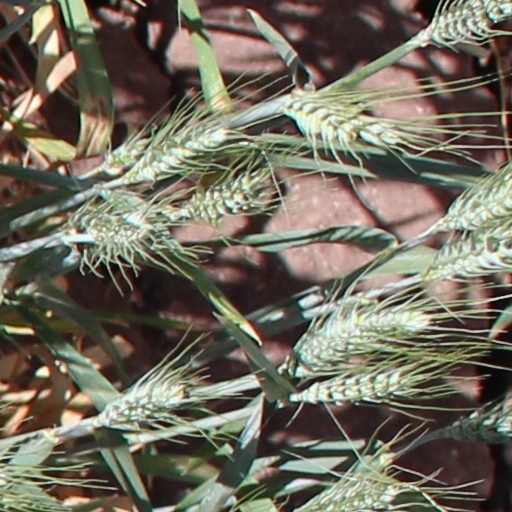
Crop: wheat